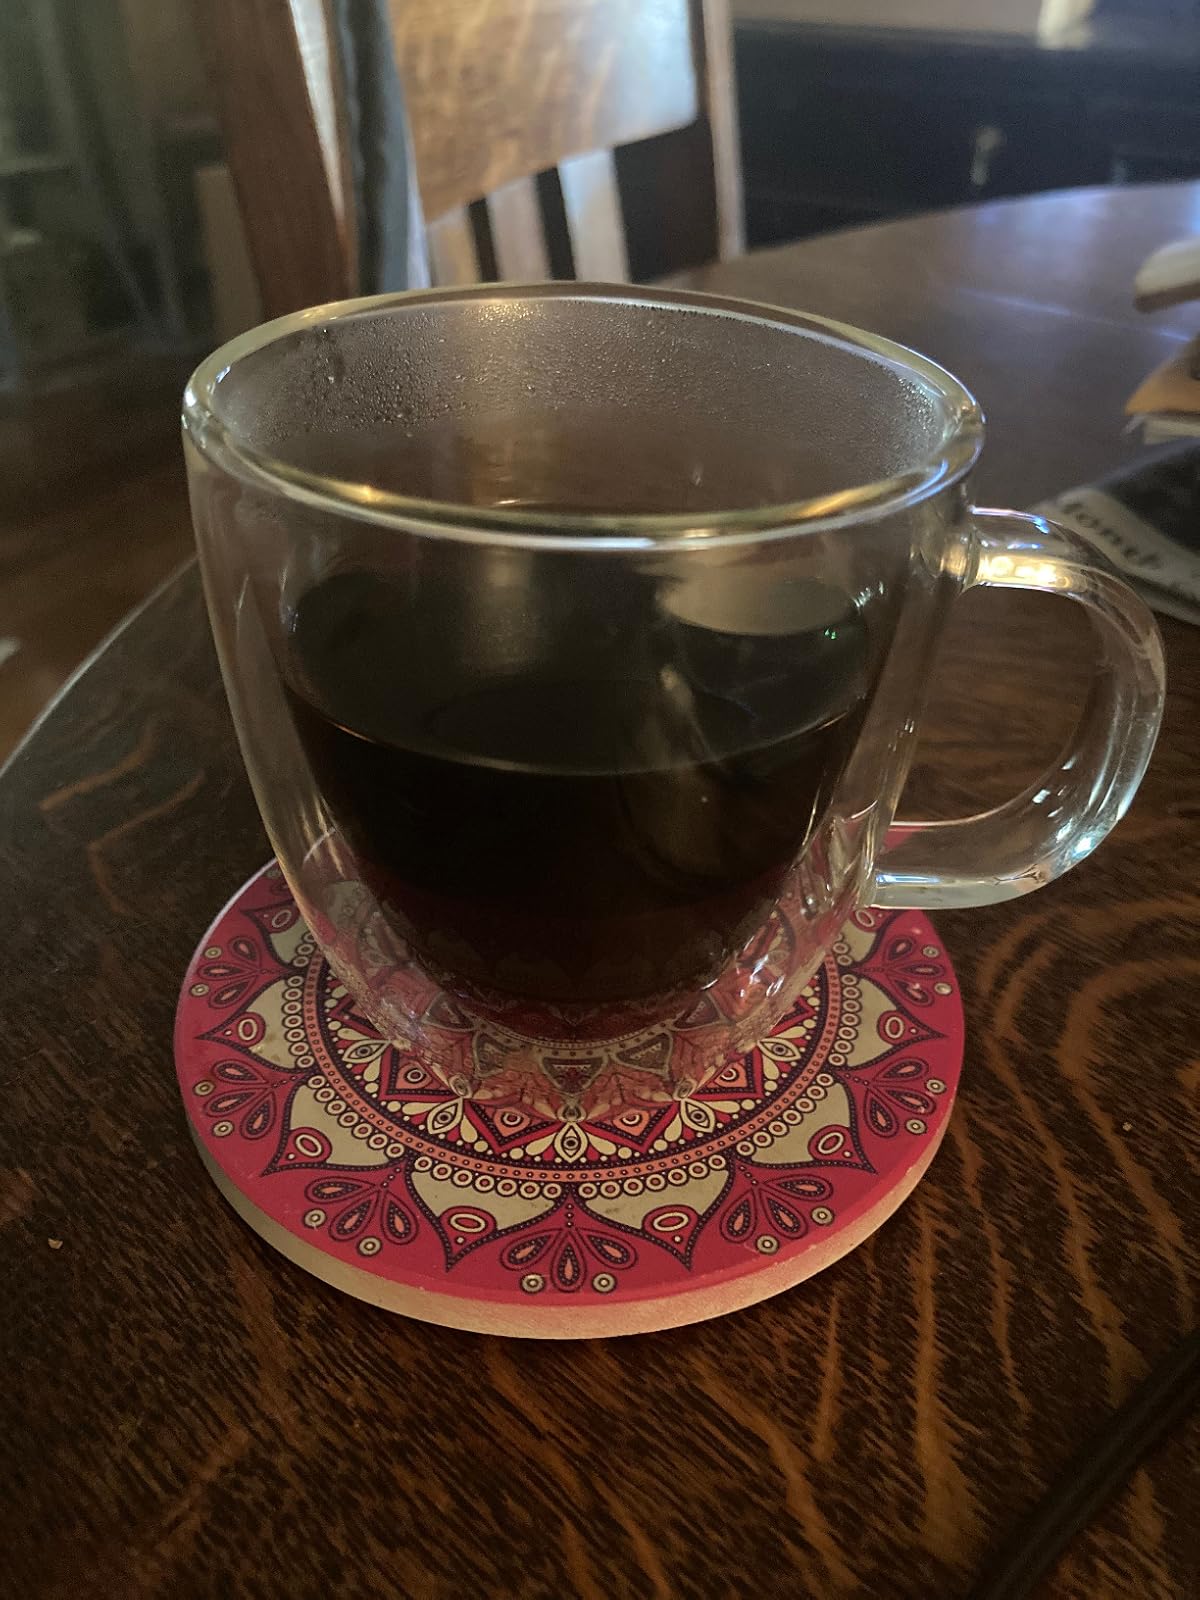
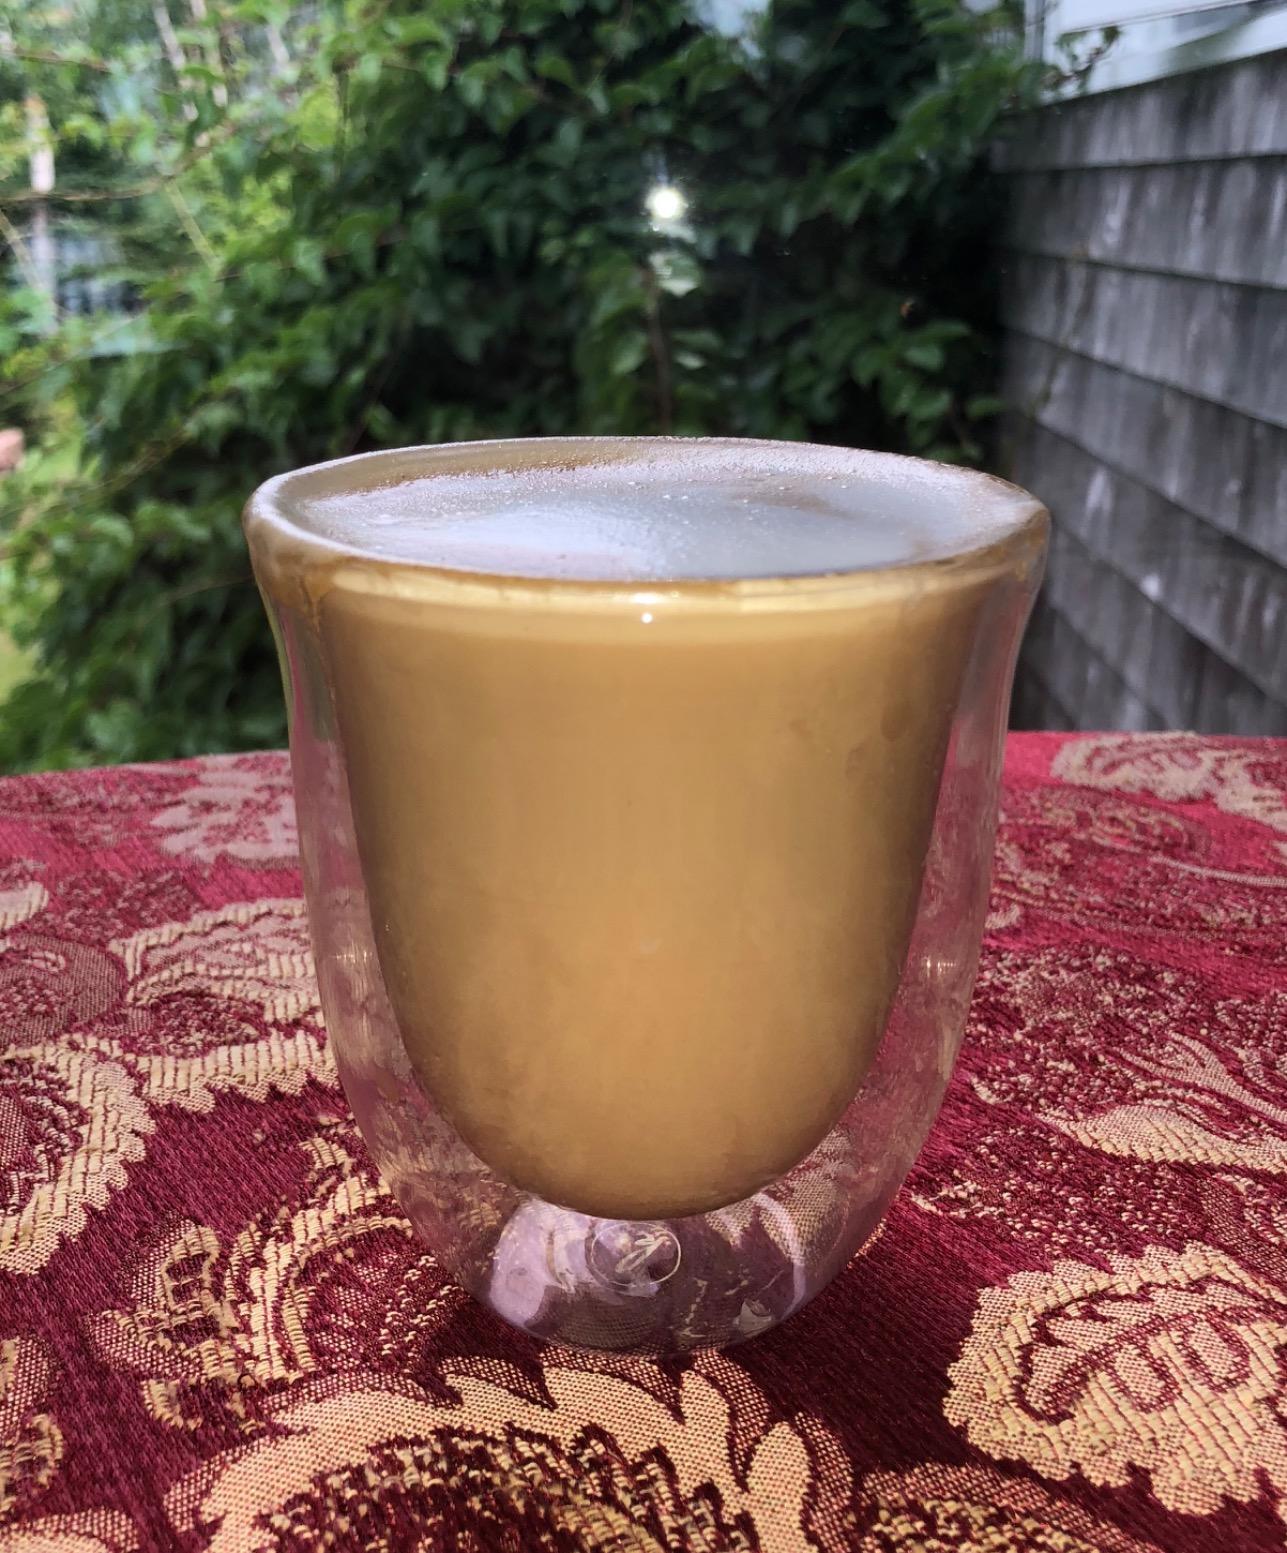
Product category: items_mug
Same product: no